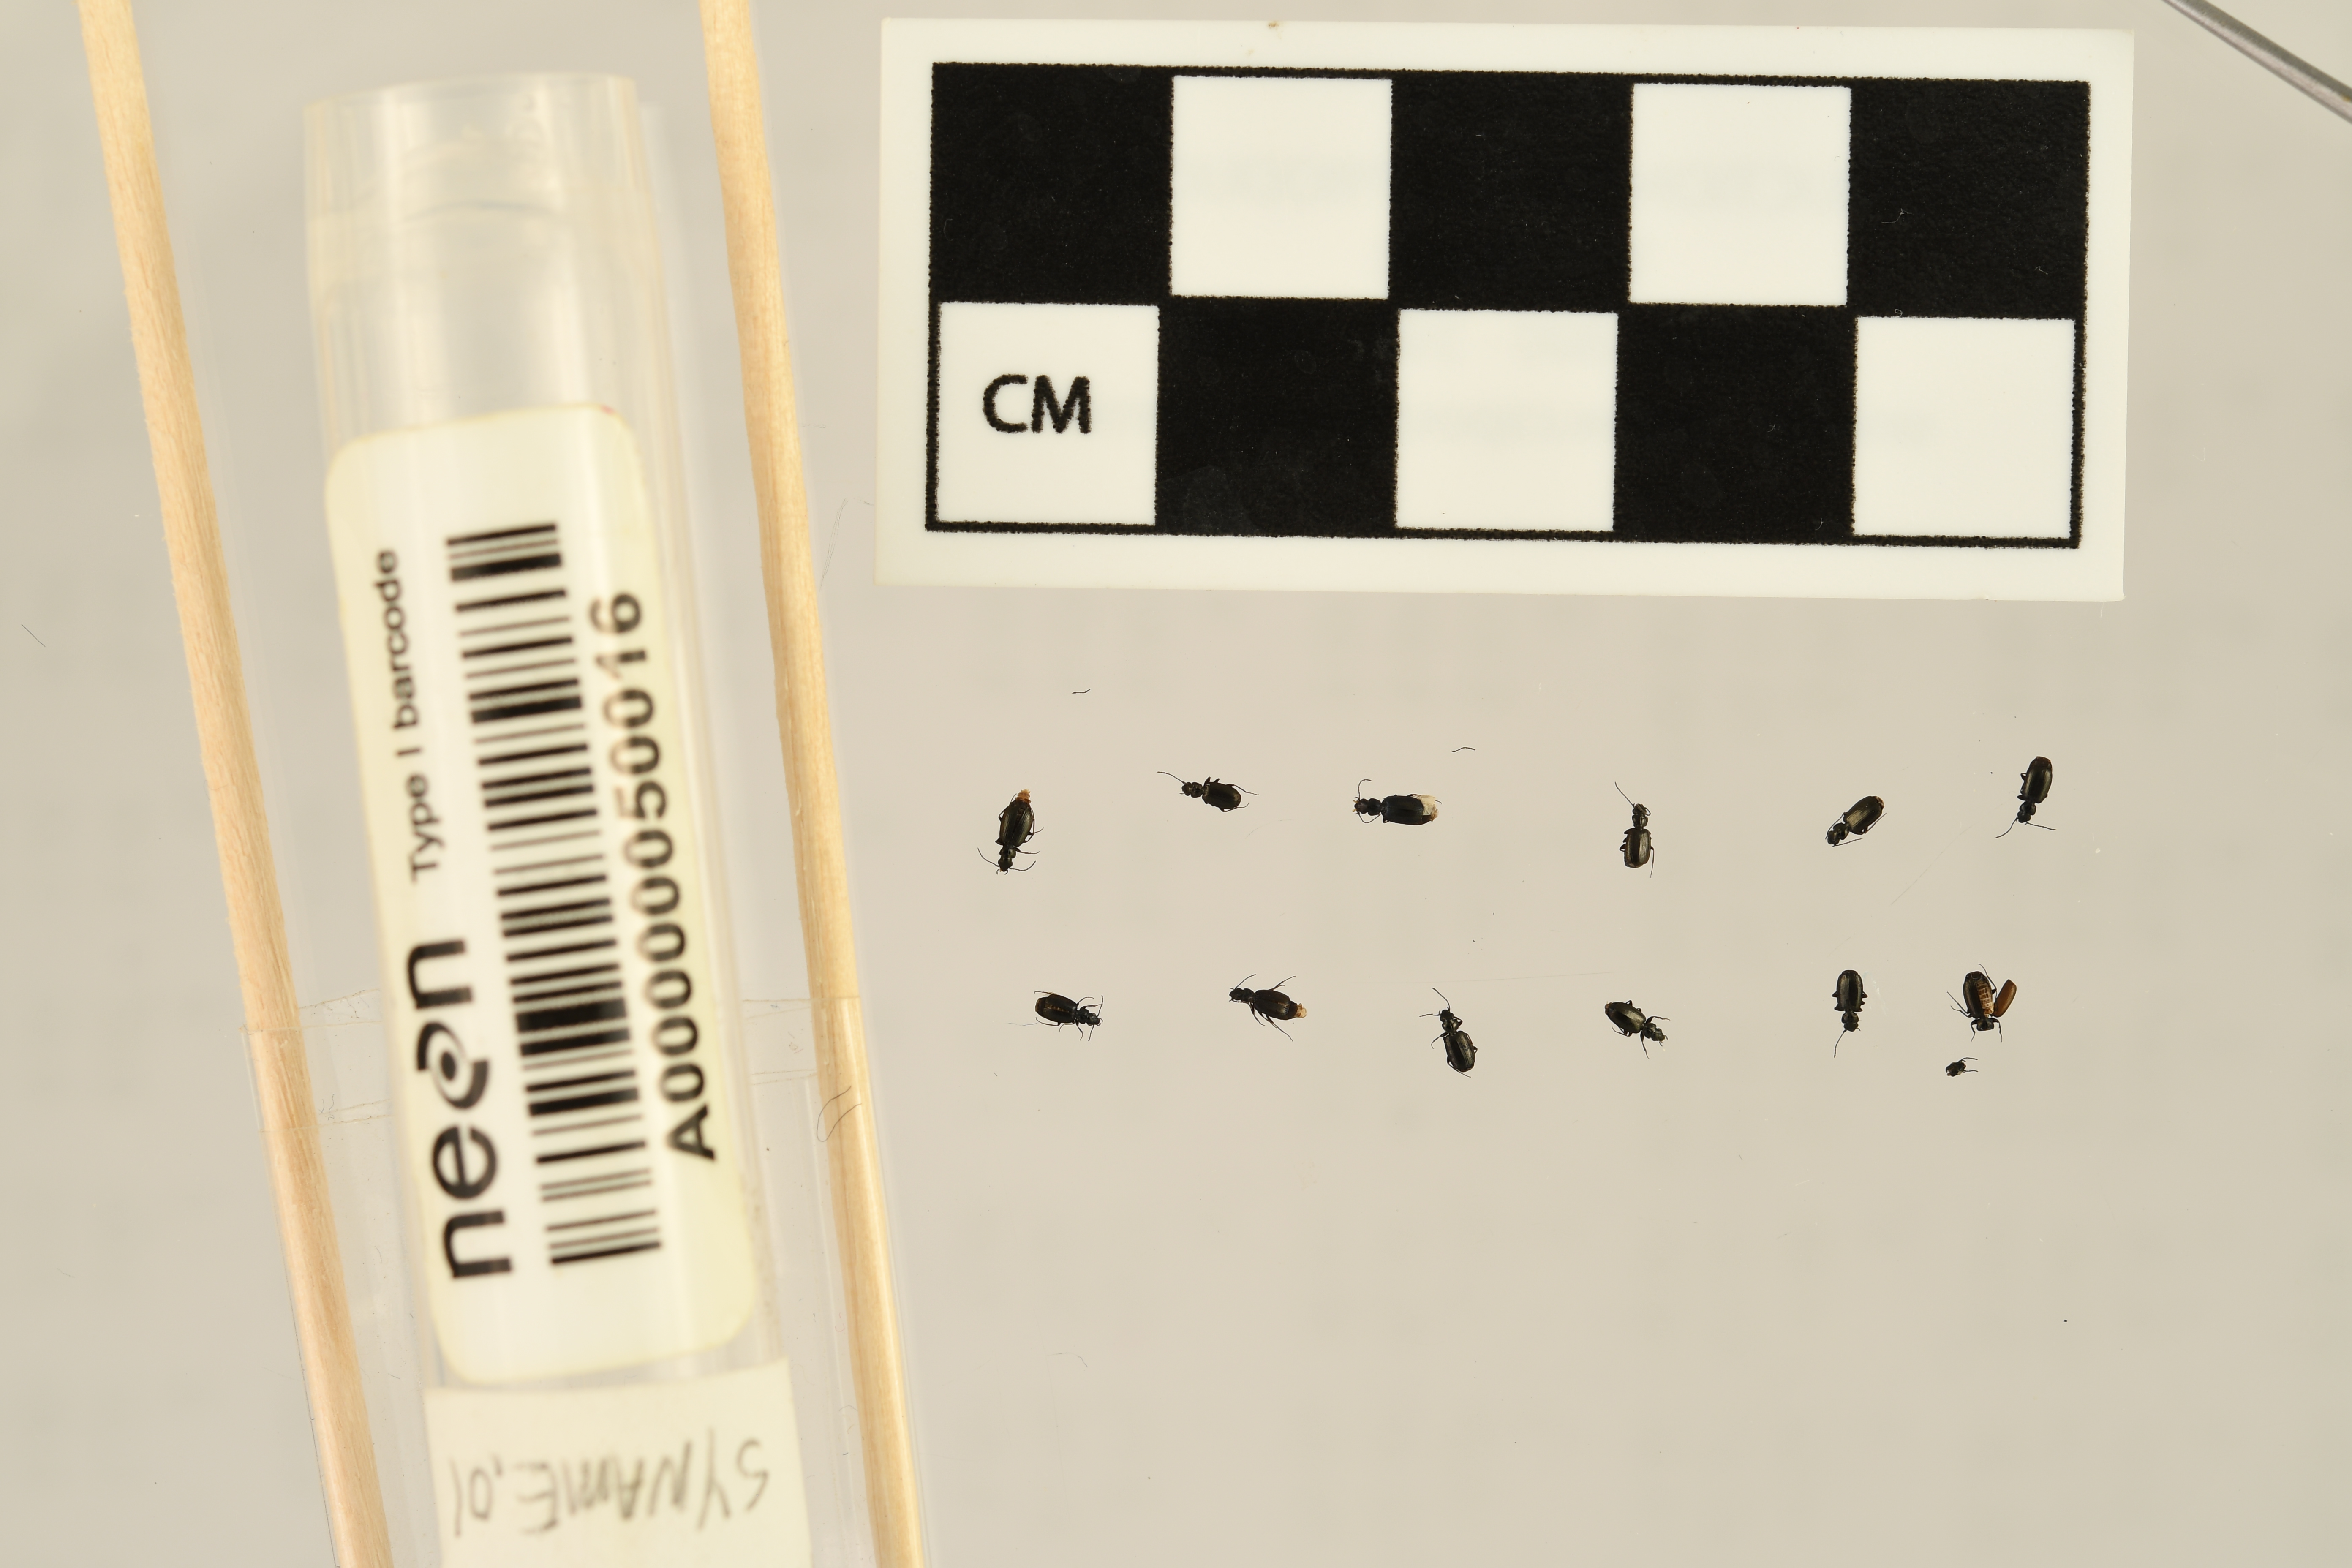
Syntomus americanus — Chase Lake National Wildlife Refuge NEON, plot WOOD_008. Beetle 1, ElytraLength: 0.1652 cm (lying flat: No)

Syntomus americanus — Chase Lake National Wildlife Refuge NEON, plot WOOD_008. Beetle 1, ElytraWidth: 0.07662 cm (lying flat: No)

Syntomus americanus — Chase Lake National Wildlife Refuge NEON, plot WOOD_008. Beetle 2, ElytraLength: 0.1713 cm (lying flat: Yes)

Syntomus americanus — Chase Lake National Wildlife Refuge NEON, plot WOOD_008. Beetle 2, ElytraWidth: 0.08481 cm (lying flat: Yes)

Syntomus americanus — Chase Lake National Wildlife Refuge NEON, plot WOOD_008. Beetle 3, ElytraLength: 0.1634 cm (lying flat: Yes)

Syntomus americanus — Chase Lake National Wildlife Refuge NEON, plot WOOD_008. Beetle 3, ElytraWidth: 0.1038 cm (lying flat: Yes)

Syntomus americanus — Chase Lake National Wildlife Refuge NEON, plot WOOD_008. Beetle 4, ElytraLength: 0.151 cm (lying flat: Yes)

Syntomus americanus — Chase Lake National Wildlife Refuge NEON, plot WOOD_008. Beetle 4, ElytraWidth: 0.0953 cm (lying flat: Yes)

Syntomus americanus — Chase Lake National Wildlife Refuge NEON, plot WOOD_008. Beetle 5, ElytraLength: 0.1643 cm (lying flat: Yes)

Syntomus americanus — Chase Lake National Wildlife Refuge NEON, plot WOOD_008. Beetle 5, ElytraWidth: 0.09047 cm (lying flat: Yes)

Syntomus americanus — Chase Lake National Wildlife Refuge NEON, plot WOOD_008. Beetle 6, ElytraLength: 0.1506 cm (lying flat: Yes)

Syntomus americanus — Chase Lake National Wildlife Refuge NEON, plot WOOD_008. Beetle 6, ElytraWidth: 0.09799 cm (lying flat: Yes)

Syntomus americanus — Chase Lake National Wildlife Refuge NEON, plot WOOD_008. Beetle 7, ElytraLength: 0.1481 cm (lying flat: No)

Syntomus americanus — Chase Lake National Wildlife Refuge NEON, plot WOOD_008. Beetle 7, ElytraWidth: 0.07975 cm (lying flat: No)

Syntomus americanus — Chase Lake National Wildlife Refuge NEON, plot WOOD_008. Beetle 8, ElytraLength: 0.1588 cm (lying flat: No)

Syntomus americanus — Chase Lake National Wildlife Refuge NEON, plot WOOD_008. Beetle 8, ElytraWidth: 0.07905 cm (lying flat: No)

Syntomus americanus — Chase Lake National Wildlife Refuge NEON, plot WOOD_008. Beetle 9, ElytraLength: 0.1636 cm (lying flat: Yes)

Syntomus americanus — Chase Lake National Wildlife Refuge NEON, plot WOOD_008. Beetle 9, ElytraWidth: 0.09431 cm (lying flat: Yes)

Syntomus americanus — Chase Lake National Wildlife Refuge NEON, plot WOOD_008. Beetle 10, ElytraLength: 0.1443 cm (lying flat: Yes)

Syntomus americanus — Chase Lake National Wildlife Refuge NEON, plot WOOD_008. Beetle 10, ElytraWidth: 0.0871 cm (lying flat: Yes)

Syntomus americanus — Chase Lake National Wildlife Refuge NEON, plot WOOD_008. Beetle 11, ElytraLength: 0.1508 cm (lying flat: Yes)

Syntomus americanus — Chase Lake National Wildlife Refuge NEON, plot WOOD_008. Beetle 11, ElytraWidth: 0.09927 cm (lying flat: Yes)

Syntomus americanus — Chase Lake National Wildlife Refuge NEON, plot WOOD_008. Beetle 12, ElytraLength: 0.187 cm (lying flat: No)

Syntomus americanus — Chase Lake National Wildlife Refuge NEON, plot WOOD_008. Beetle 12, ElytraWidth: 0.1012 cm (lying flat: No)